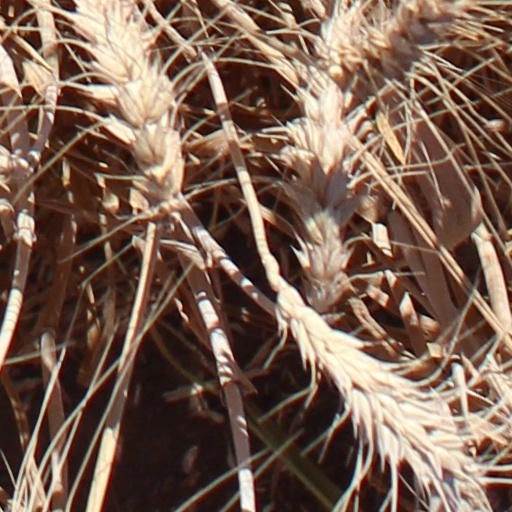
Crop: wheat